Louis Will House

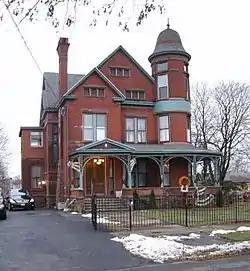

The Louis Will House is a "high-style" Queen Anne style house at 714 N. McBride St. in Syracuse, New York. It was listed on the National Register of Historic Places on November 10, 2009. It is currently a private residence.